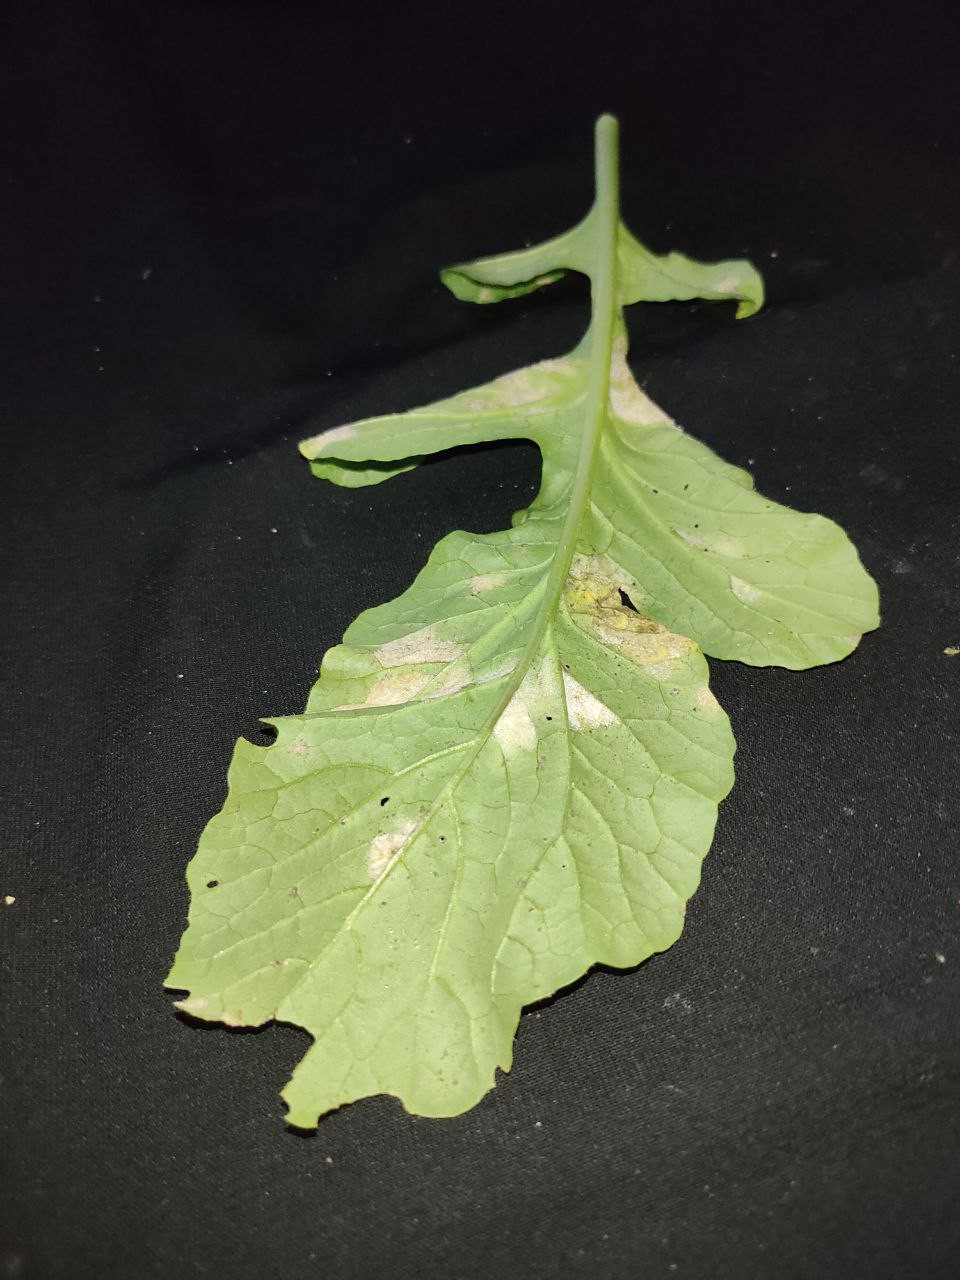
Label: Mosaic virus